History of BC Rytas

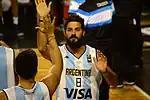
Nicolás Laprovíttola was the team's only foreign player in the EuroCup.

Rytas began signing new team members early on. Billy Baron, Mike Moser, and Travis Leslie left the team. Marcelo Nicola remained as the head coach of the team, despite the disastrous LKL finals. Then one of the CSU Asesoft Ploiești leaders Marius Runkauskas replaced Martynas Gecevičius. The club's president said later in an interview said that a contract extension with a team leader, who scores only 10 points in four final games, is not possible. Unlike Gecevičius, another Rytas leader Antanas Kavaliauskas signed a new three-year deal. Rytas also signed Deividas Gailius, who was Neptūnas Klaipėda's team leader. As a result, Simas Jasaitis had to leave the team. In a surprise move, Rytas signed Artūras Gudaitis, who was a member of their principal opponents Žalgiris Kaunas, and was recently drafted by the Philadelphia 76ers, by paying to buyout his contract. Rokas Giedraitis also signed four-year deal with the club. Furthermore, one of the Šiauliai leaders Julius Jucikas replaced Artūras Valeika. Seven Lietuvos rytas players were invited to the Lithuania men's national basketball team training camp.